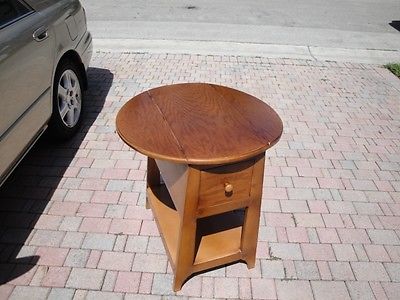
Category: table